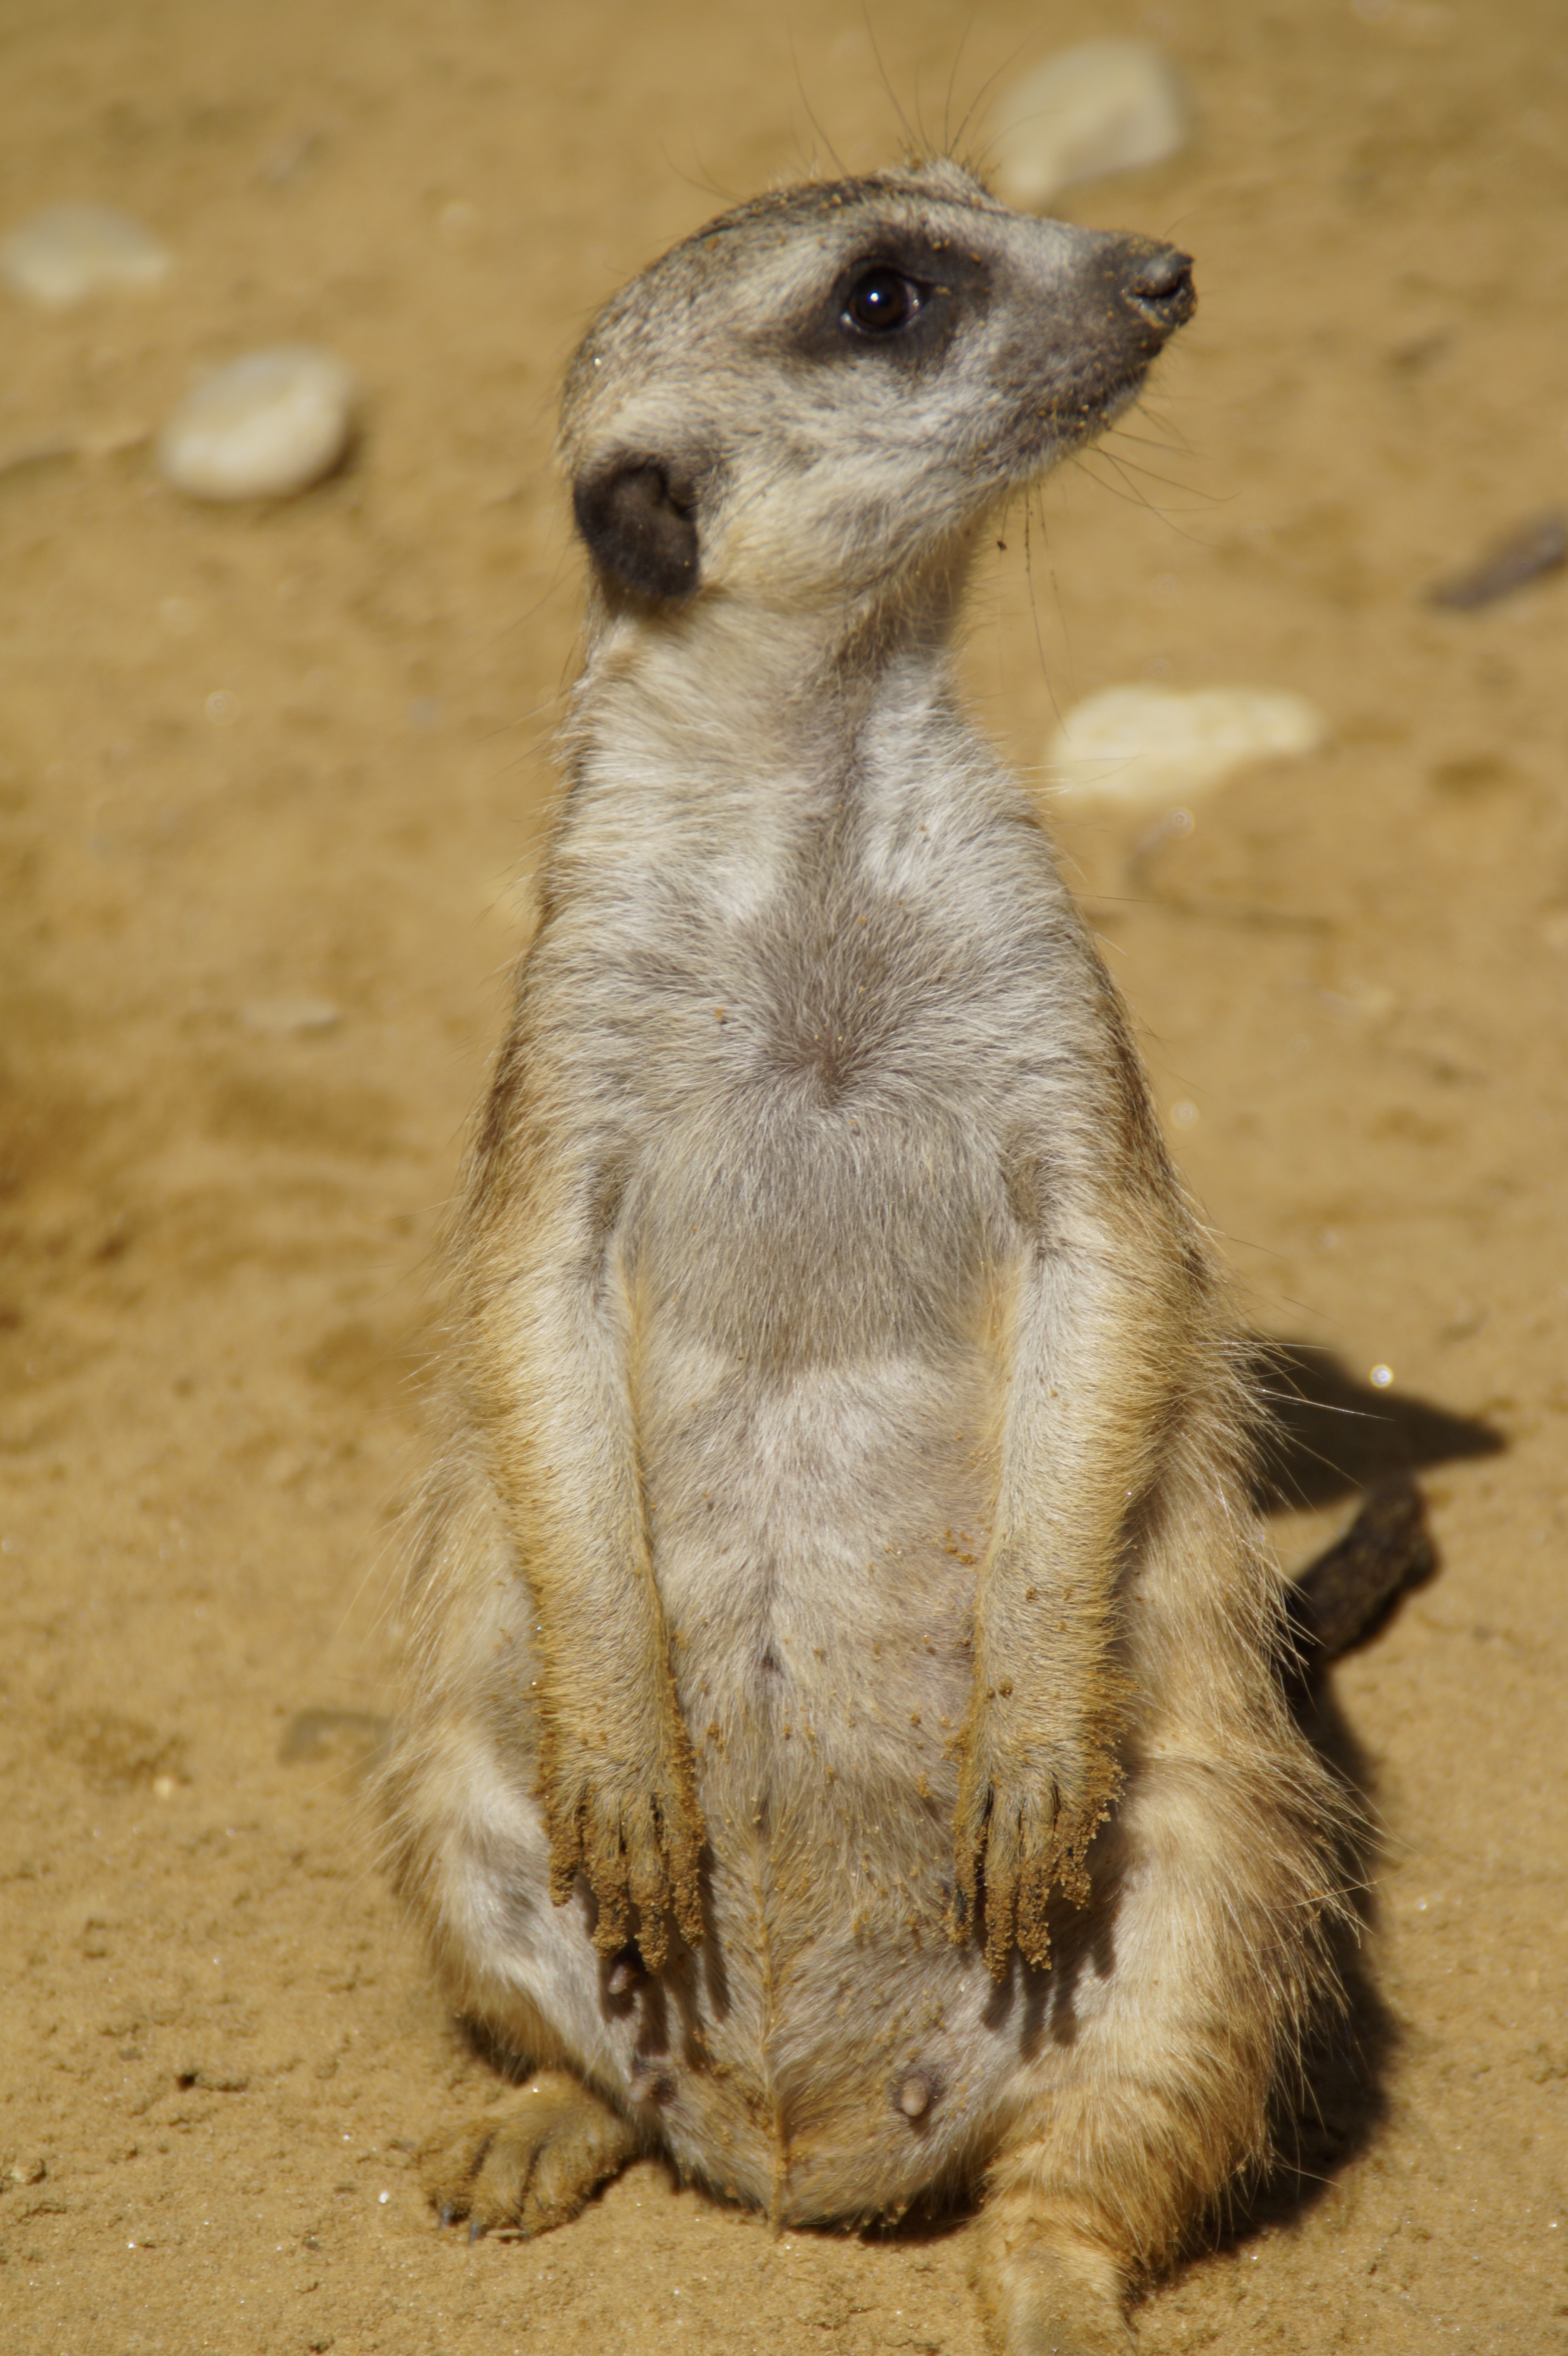
watch, sand, animal, cute, dry, wildlife, zoo, mammal, close, fauna, kangaroo, sit, whiskers, furry, vertebrate, creature, belly, guard, marsupial, meerkat, curious, mongoose, attention, animal world, supervisor, possierlich, small animal, squat, vigilant, group picture, prairie dog, macropodidae